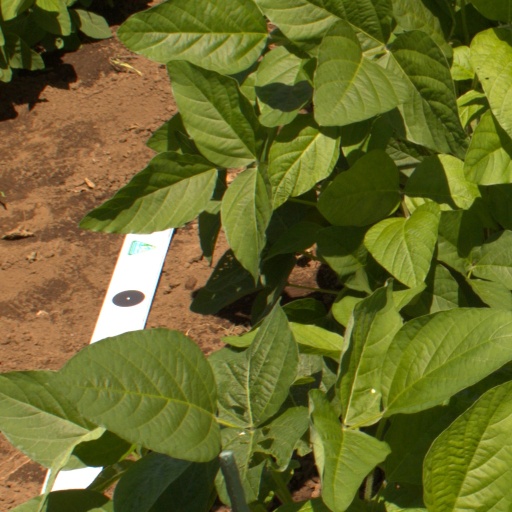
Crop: soybean